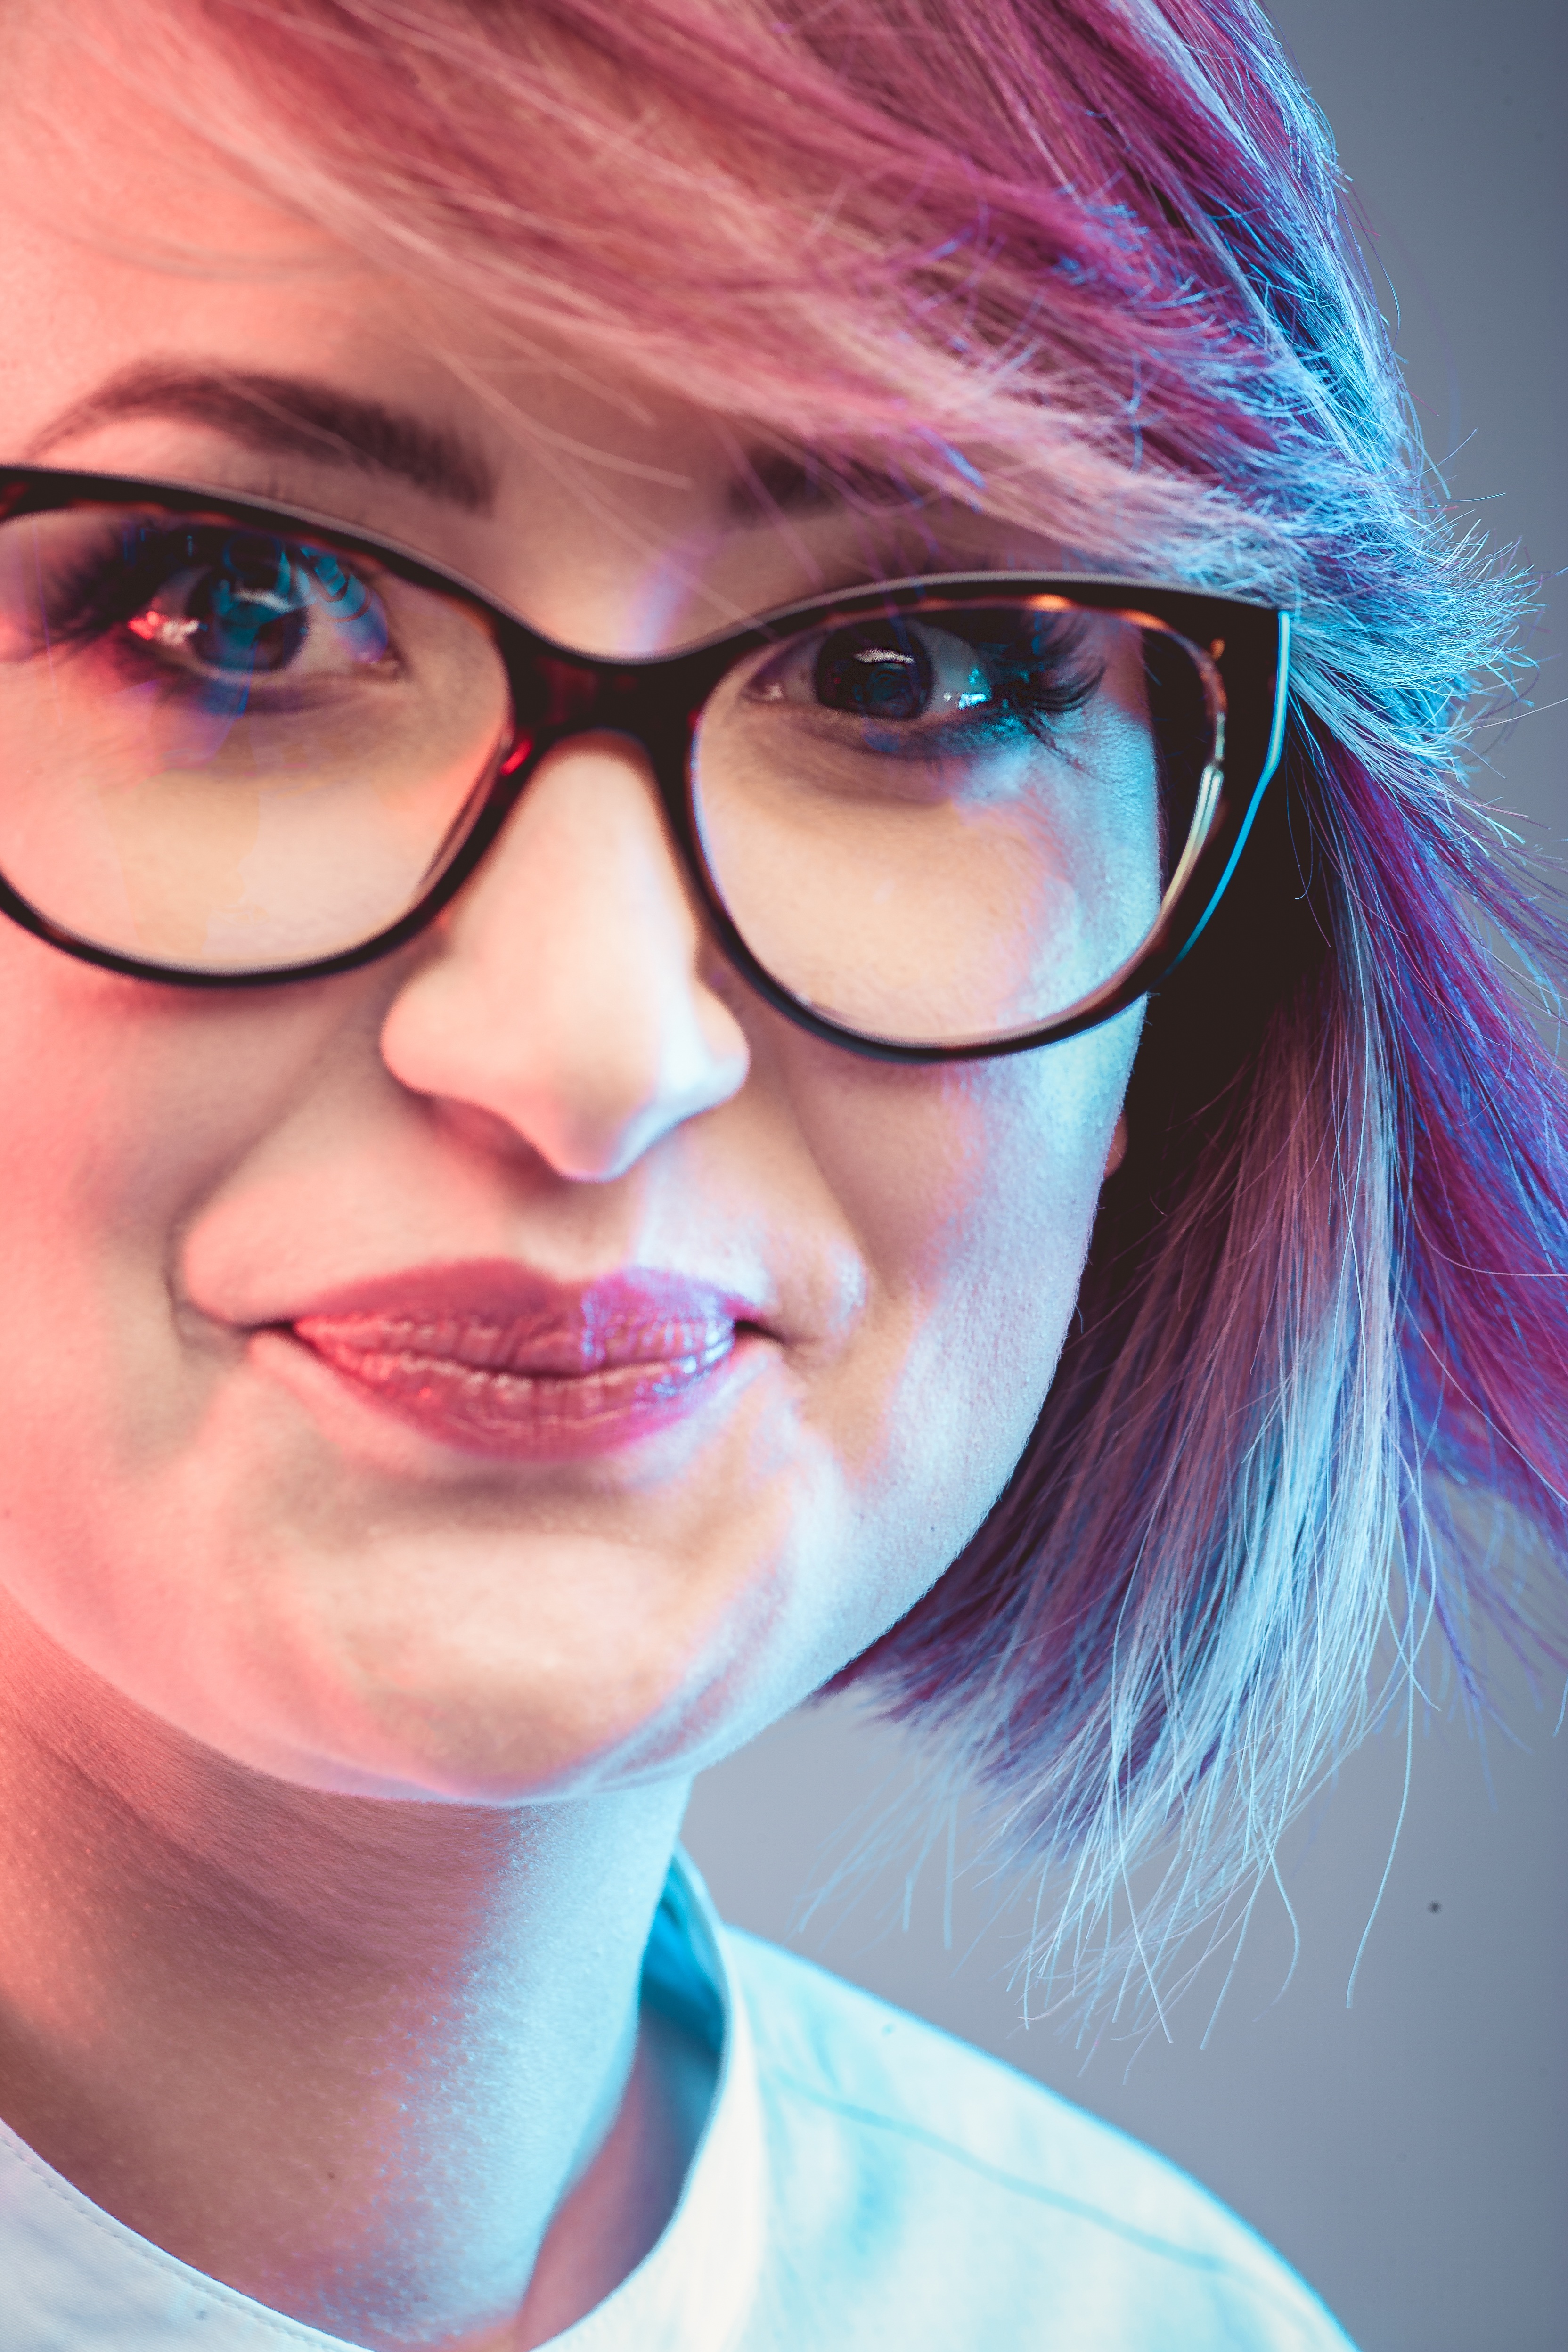
girl, hair, photography, portrait, red, color, studio, fashion, blue, pink, lip, hairstyle, smile, close up, face, nose, cool, sunglasses, eye, glasses, head, skin, eyewear, beauty, organ, seductive, brown hair, portrait photography, hair coloring, vision care